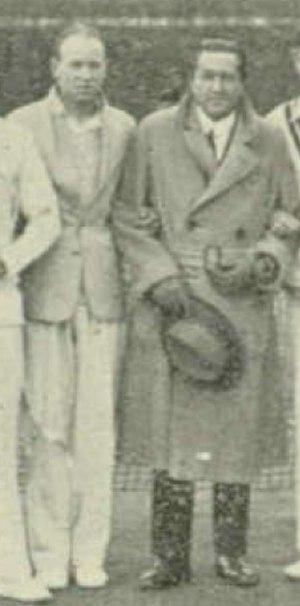
Norman Farquharson est un joueur sud-africain de tennis né le 18 juillet 1907 à Johannesburg et décédé le 11 août 1992 à Durban.